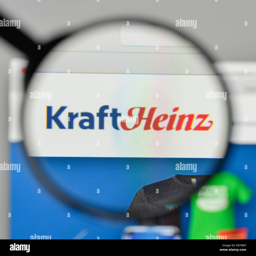
logo on the website homepage